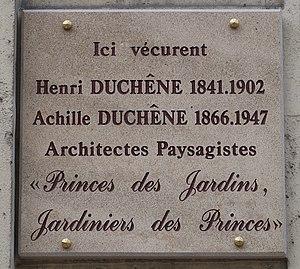
Plaque en hommage aux architectes paysagistes Henri et Achille Duchêne, 10 avenue de New-York (Paris, 16e).
Achille Duchêne est un paysagiste français né à Paris 17ᵉ le 1ᵉʳ novembre 1866 et mort à Paris 16ᵉ le 12 novembre 1947.
L’avenue de New-York est le nom d'une voie publique située à Paris, dans le 16ᵉ arrondissement.
Henri Duchêne est un paysagiste français né à Lyon le 26 octobre 1841 et mort à Lorient le 26 août 1902. Il est le père de Achille Duchêne.